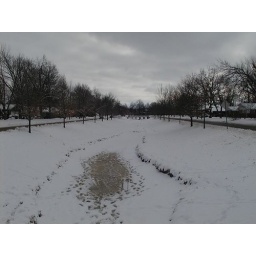
I'm standing on the bridge taking a picture of the stream that is frozen below and of course the deception of the trees